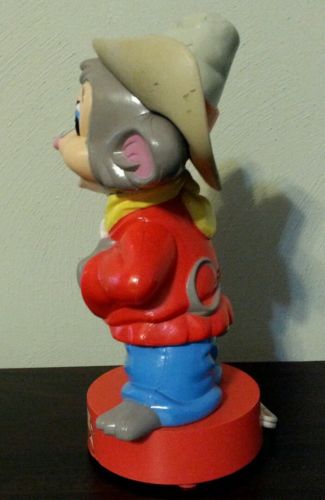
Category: lamp